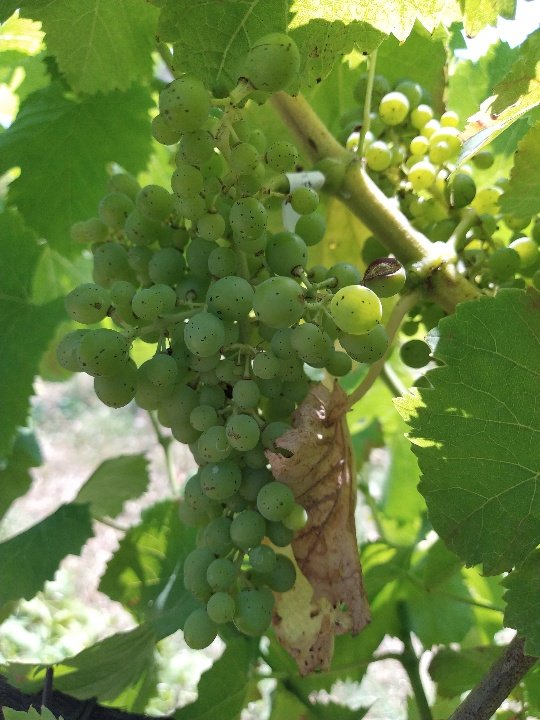
Berries visible: 113
Grape clusters: 2